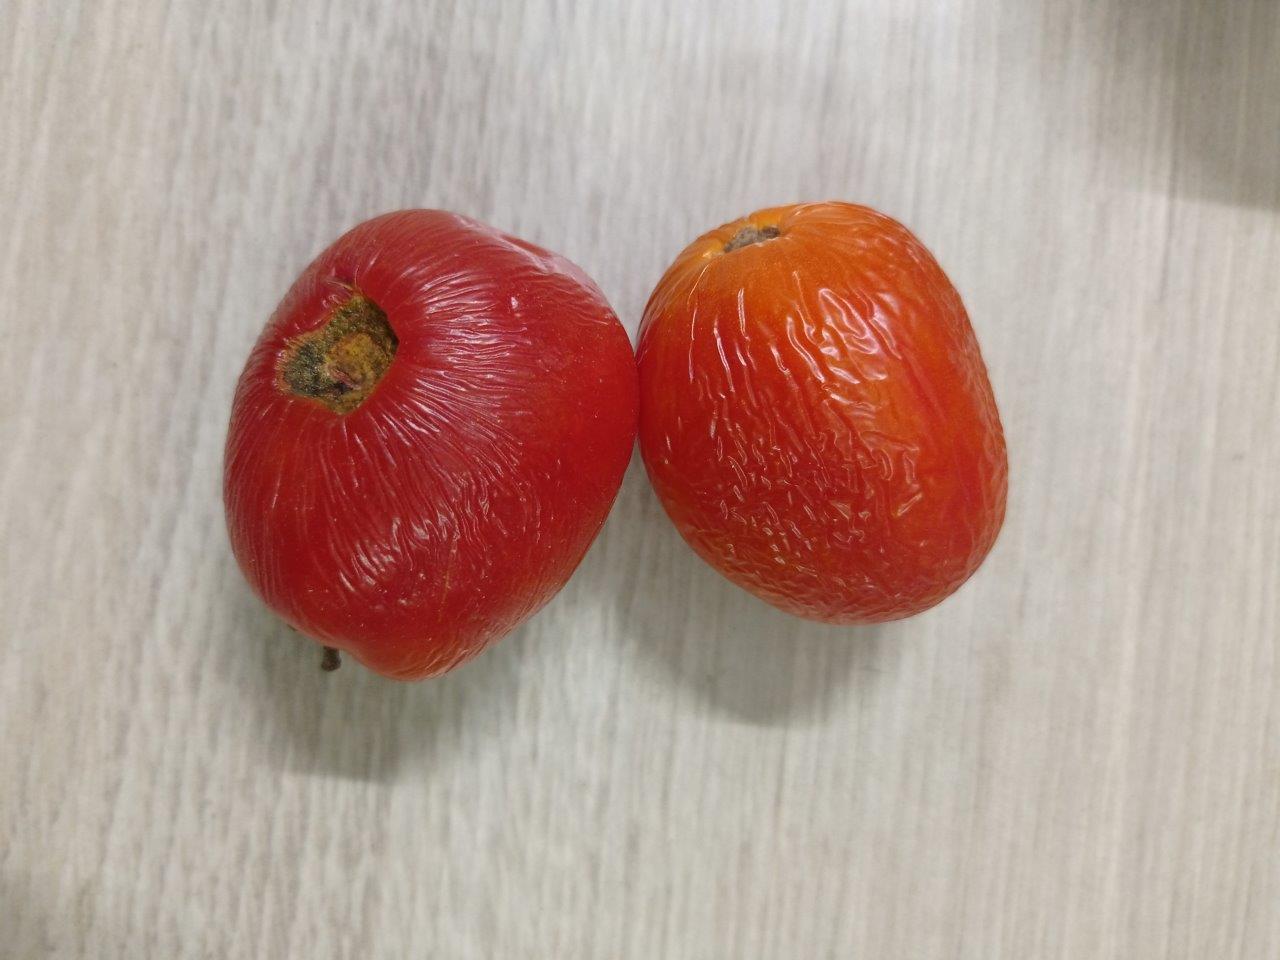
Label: Rotten